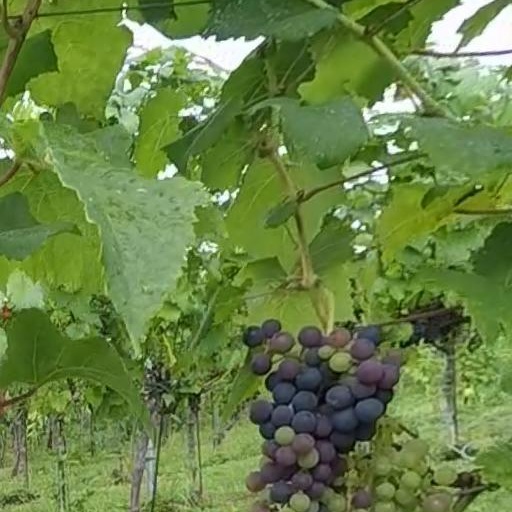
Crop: grape